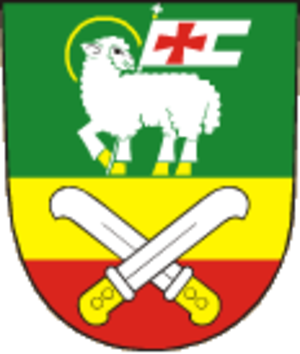
Horní Nětčice est une commune du district de Přerov, dans la région d'Olomouc, en République tchèque. Sa population s'élevait à 208 habitants en 2018.